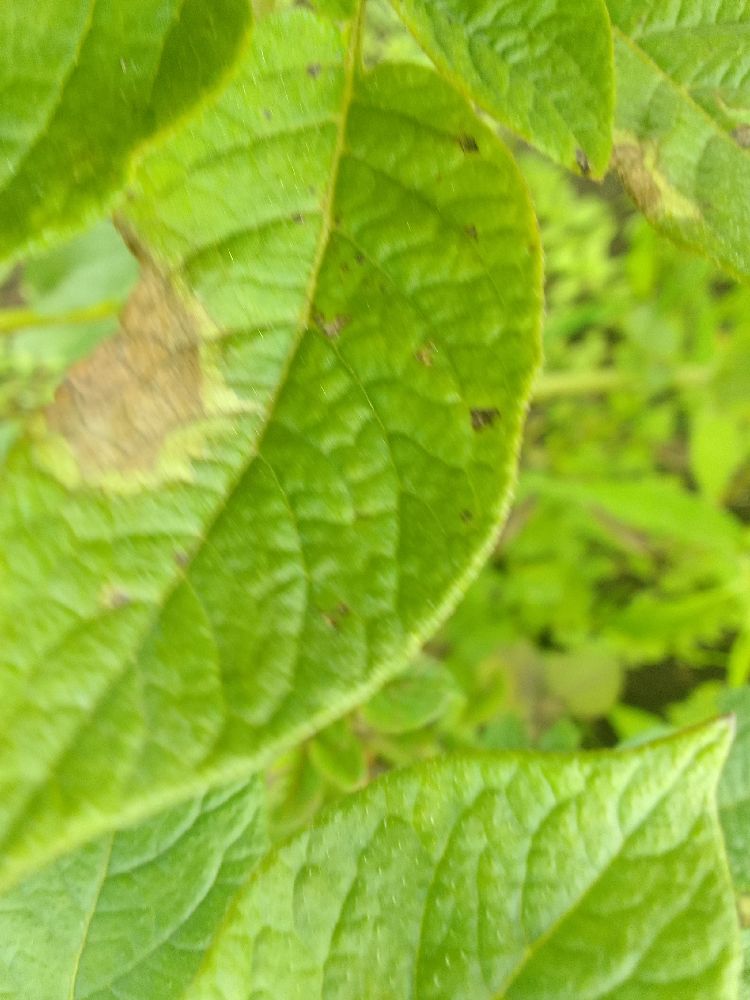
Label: Late blight